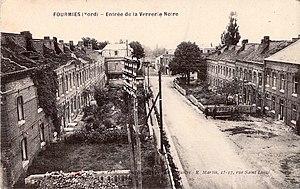
Fourmies - Entrée de la verrerie noire
Les Verreries de Fourmies sont la Verrerie du Houy fondée en 1599 et la Verrerie de Montplaisir en 1620. Elles sont les premières verreries installées dans le département du Nord à Fourmies.